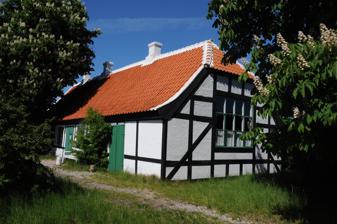
Building: Drachmanns Hus
Country: Denmark
Year built: 1829
Drachmann's House View Drachmann's House ( Danish : Drachmanns Hus ), also known as Villa Pax , is one of the major houses of Skagen , northern Denmark . Located on Hans Baghs Vej towards the western side of the town, it was built in 1829 and is now a museum. It is a writer's home museum dedicated to the writer and marine painter Holger Drachmann who lived in the house from 1902 until his death in a sanatorium in Hornbæk in January 1908. Drachmann had regularly visited Skagen from 1871. Collection Drachmann's House opened to the public on 4 June 1911 with a collection consisting mainly of his oil paintings and sketchbooks but also pictures from other artists of the colony such as P.S. Krøyer , Laurits Tuxen , and Michael Ancher and his wife Anna . An adjacent annex to the house previously showed a photographic exhibition about Drachmann. The house used to host a yearly "Drachmann evening" in which enthusiasts gathered together to hear readings, oral incites and music related to the writer's life and works, but the house now serves as a historic house museum . The house was fully renovated in 2011. In 2014 it became a part of Skagens Kunstmuseer · Art Museums of Skagen alongside Anchers Hus , the art museum and former residence of the painters Michael and Anna Ancher . References